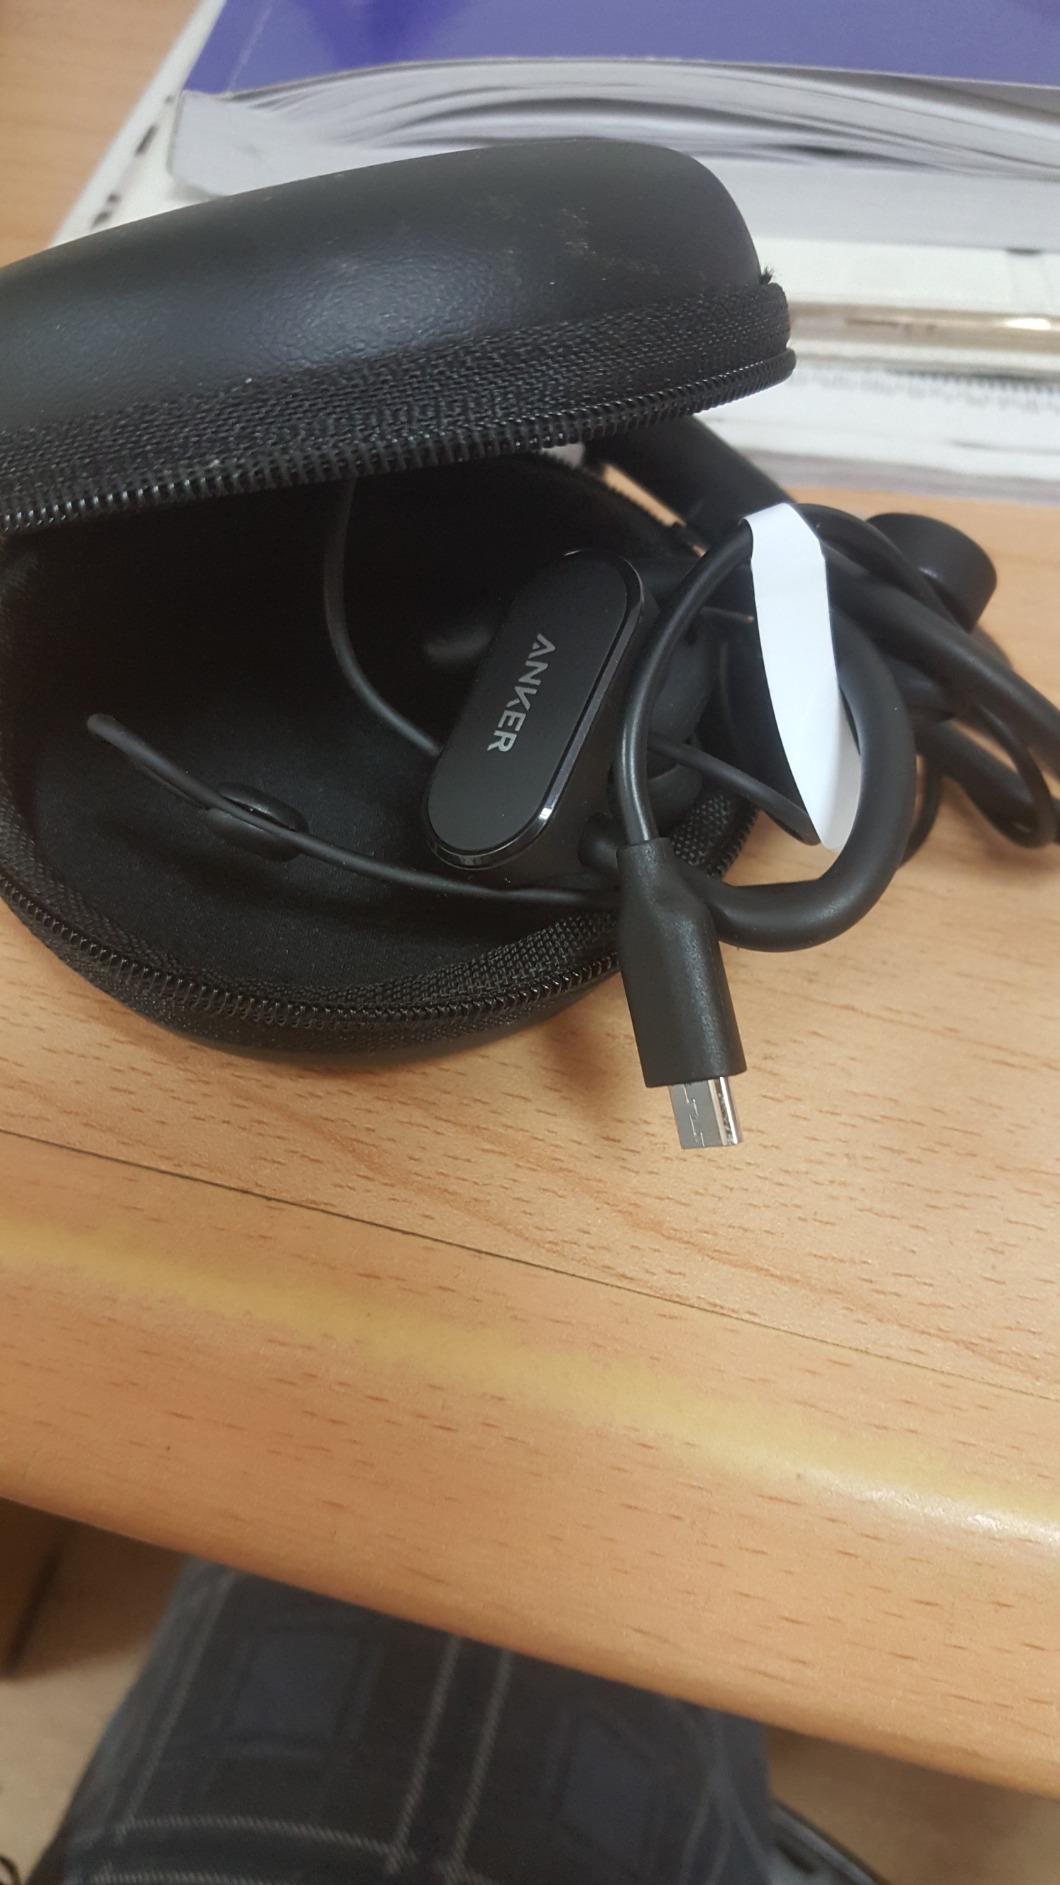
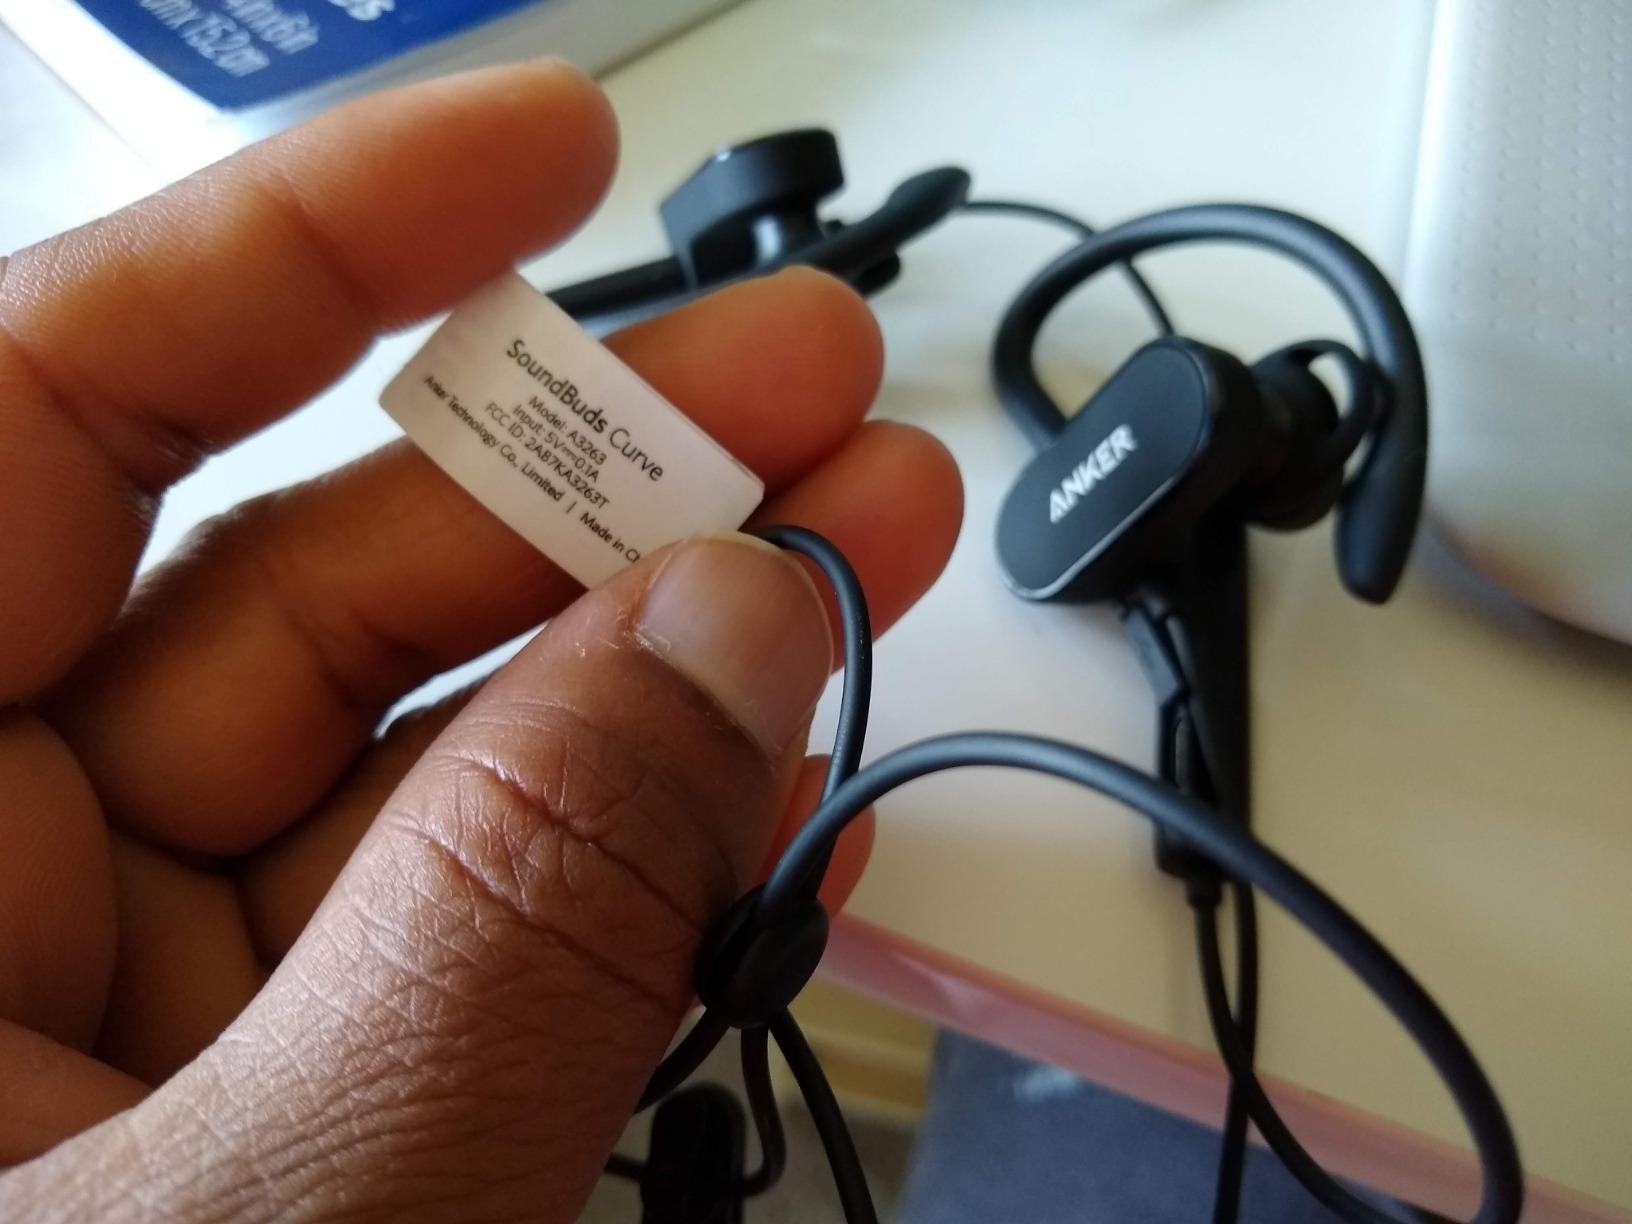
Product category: headphones
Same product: yes